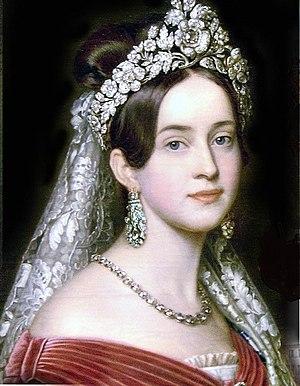
Othon Iᵉʳ de Grèce, prince de Bavière puis roi de Grèce, est né au Schloss Mirabell de Salzbourg, en actuelle Autriche, le 1ᵉʳ juin 1815, et mort à Bamberg, en Bavière, le 26 juillet 1867. Membre de la maison de Wittelsbach, il est choisi par les grandes puissances pour devenir le premier souverain de la Grèce moderne en 1832. Autoritaire et incapable d'assurer la continuité de sa dynastie, il est renversé par les révolutionnaires hellènes en 1862.